Bill Ciaravino

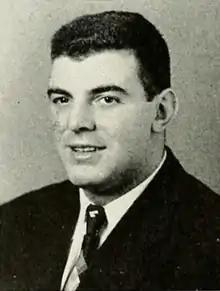
Ciaravino from 1951 "Epitome"

Ignatius William Ciaravino (December 20, 1929 – January 16, 2009) was an American football player. He played college football for the Lehigh Mountain Hawks football team at the linebacker and guard positions. He was the defensive captain of the 1950 Lehigh team that compiled an undefeated 9–0 record, and he was selected by the International News Service as a first-team defensive player and on its 1950 College Football All-America Team. Ciararvino later attended medical school at Columbia School of Medicine. After serving two years serving as a medic in the United States Army, he established a medical practice, first in Brooklyn and later in Huntington, New York. He died in 2009 at age 79 in Huntington, New York. He was survived by his wife Helen and their three daughters, Francesca, Helene, and Maureen.